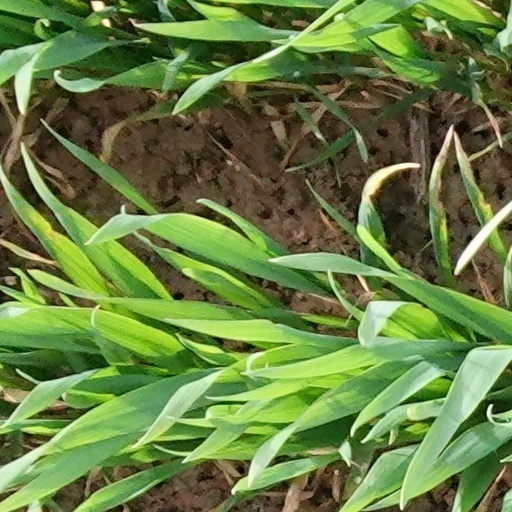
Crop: wheat